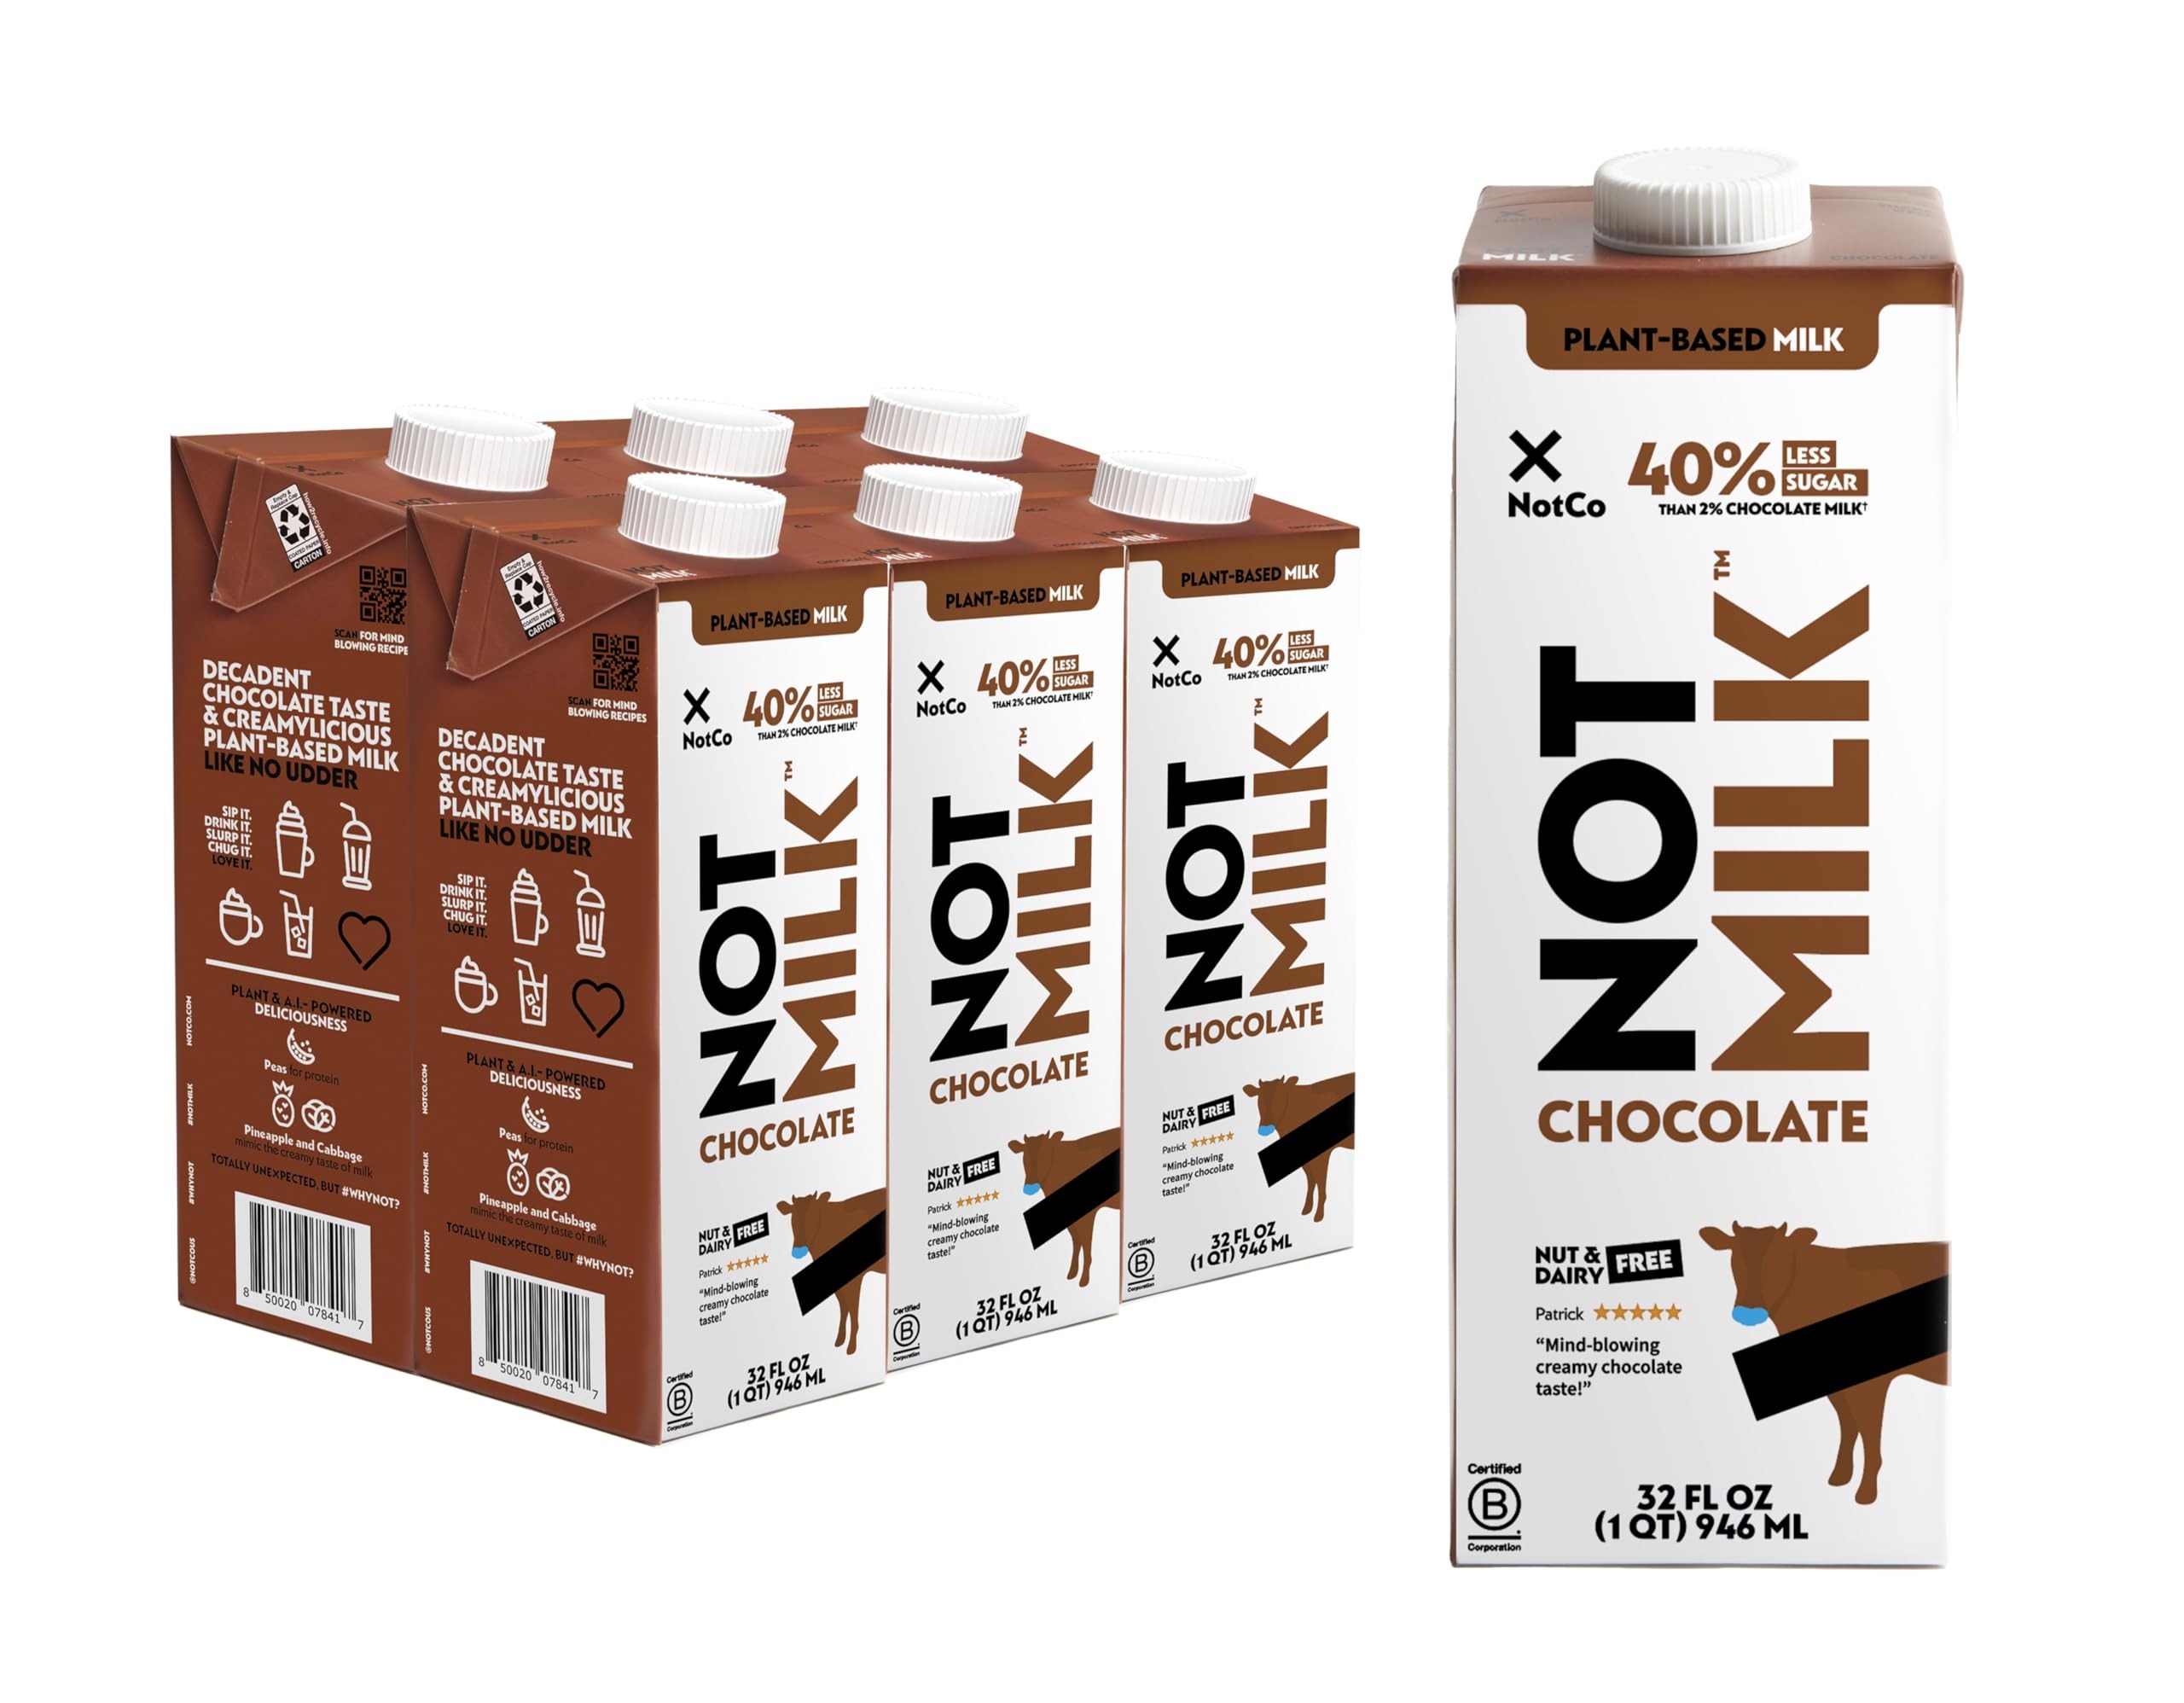
Item Name: NotMilk Chocolate Plant-Based Milk, Shelf-Stable, Lactose-free, Vegan, Non-GMO 32 FL Oz, 6-PACK
Bullet Point 1: The Chocolate milk with a creamy and rich chocolatey taste that you and your kids will love, made better - it's milk, but Not
Bullet Point 2: 40% less sugar than chocolate dairy milk
Bullet Point 3: Excellent source of Calcium, Vitamin D, and B12
Bullet Point 4: Lactose & Dairy free, Nut Free, Soy Free
Bullet Point 5: Non-GMO Project Verified, Vegan, Gluten-free, Kosher and Halal certified
Value: 192.0
Unit: Fl Oz

Price: 27.99